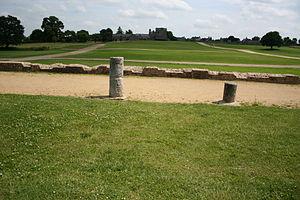
Vue des quartiers d'habitation matérialisés au sol dans le site de Jublains
Le site archéologique de Jublains est un ensemble de vestiges, datés principalement de l'époque romaine, présents sur le territoire de l'actuelle commune française de Jublains, située dans le département de la Mayenne.